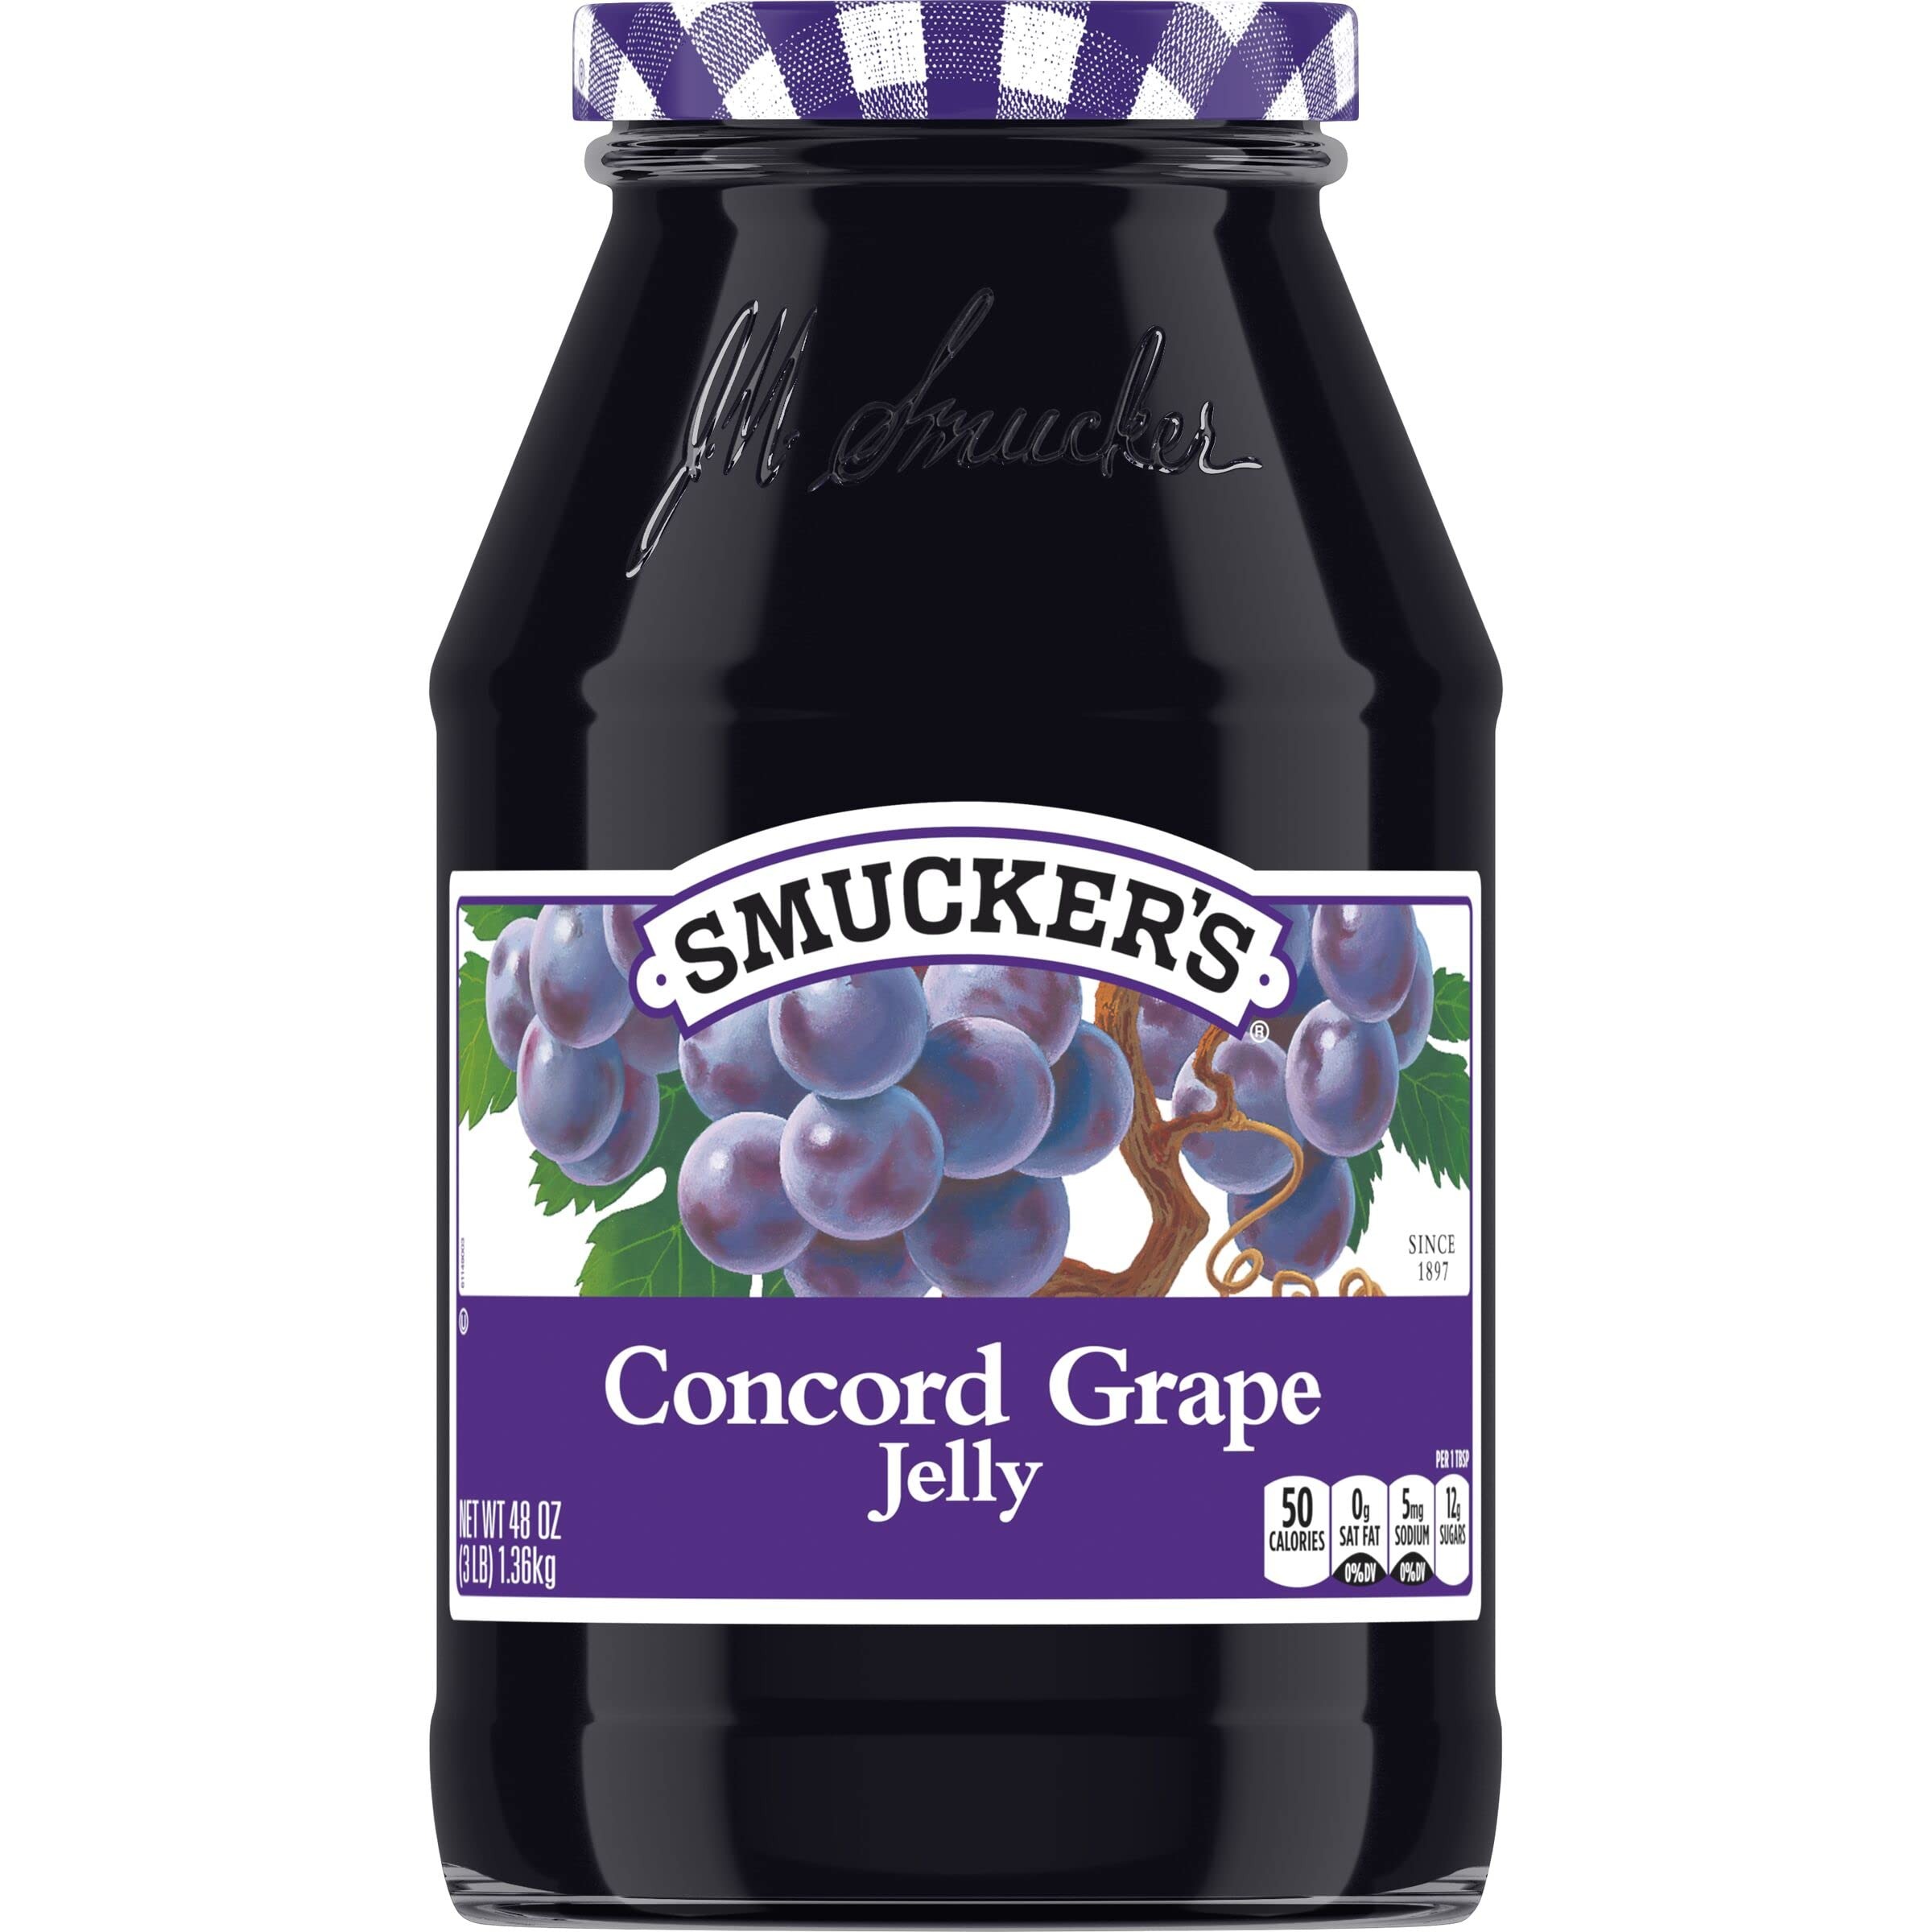
Item Name: Smucker's Concord Grape Jelly, 48 Ounces
Bullet Point 1: Contains 1- 48 Ounce Jar of Smucker's Concord Grape Jelly
Bullet Point 2: Sweet grape jelly
Bullet Point 3: Easy to spread
Bullet Point 4: Partner with peanut butter for a classic PB and J
Bullet Point 5: Pairs well with chili sauces and is perfect for serving alongside meatball hor d'oeuvres
Value: 48.0
Unit: Ounce

Price: 4.71